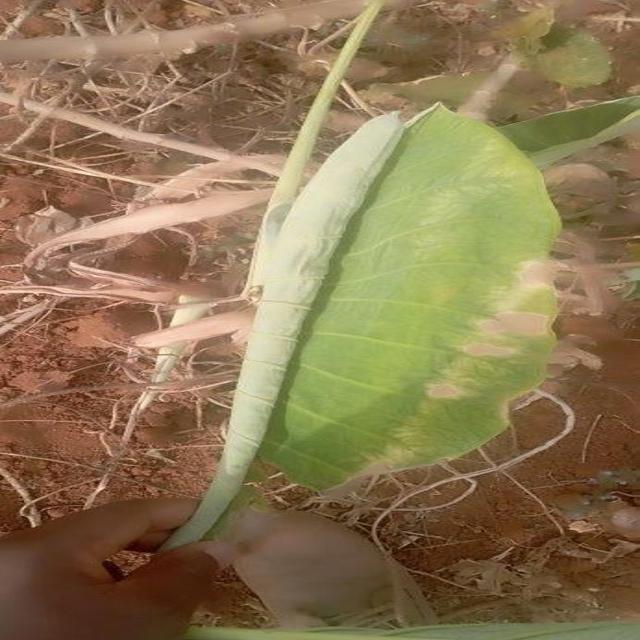
Label: Early_Blight